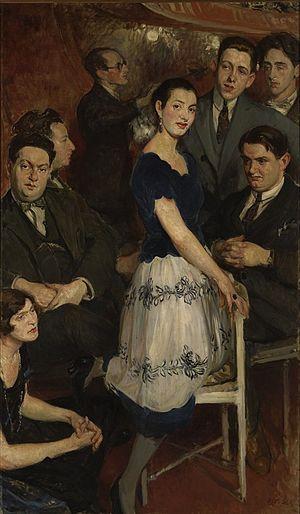
Marcelle Meyer, née le 22 mai 1897 à Lille et morte le 17 novembre 1958 dans le 15ᵉ arrondissement de Paris, est une pianiste classique française. Elle joue de l'entre-deux-guerres, notamment au sein du Groupe des Six, avec Erik Satie ainsi qu'avec les musiciens Henri Sauguet et Roger Désormière.
Jacques-Émile Blanche né à Paris le 31 janvier 1861 et mort à Offranville le 30 septembre 1942 est un peintre, graveur et écrivain français.